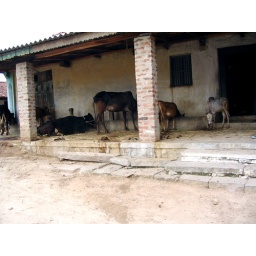
Even the poorest people in India still have 2 cows and a goat